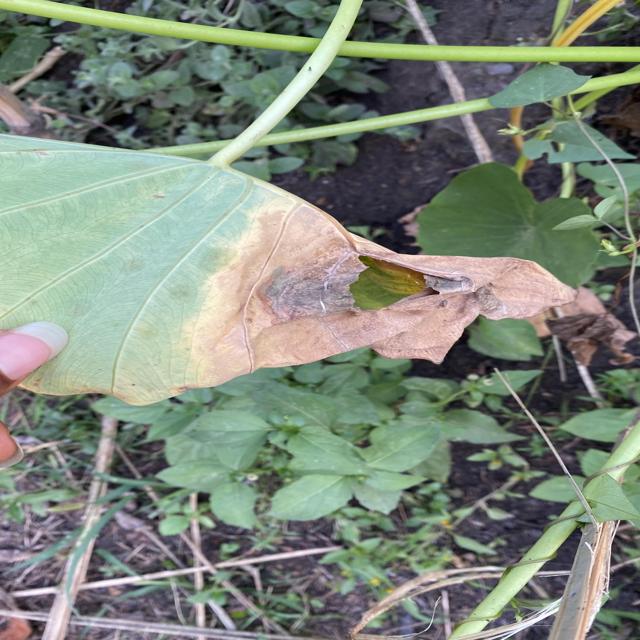
Label: Late_Blight